Robert Morris-Nunn

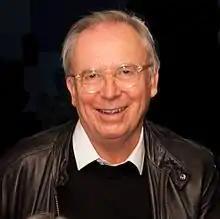
Robert-Morris Nunn, 2017

Robert William Morris-Nunn (born 23 September 1949) is an Australian architect.